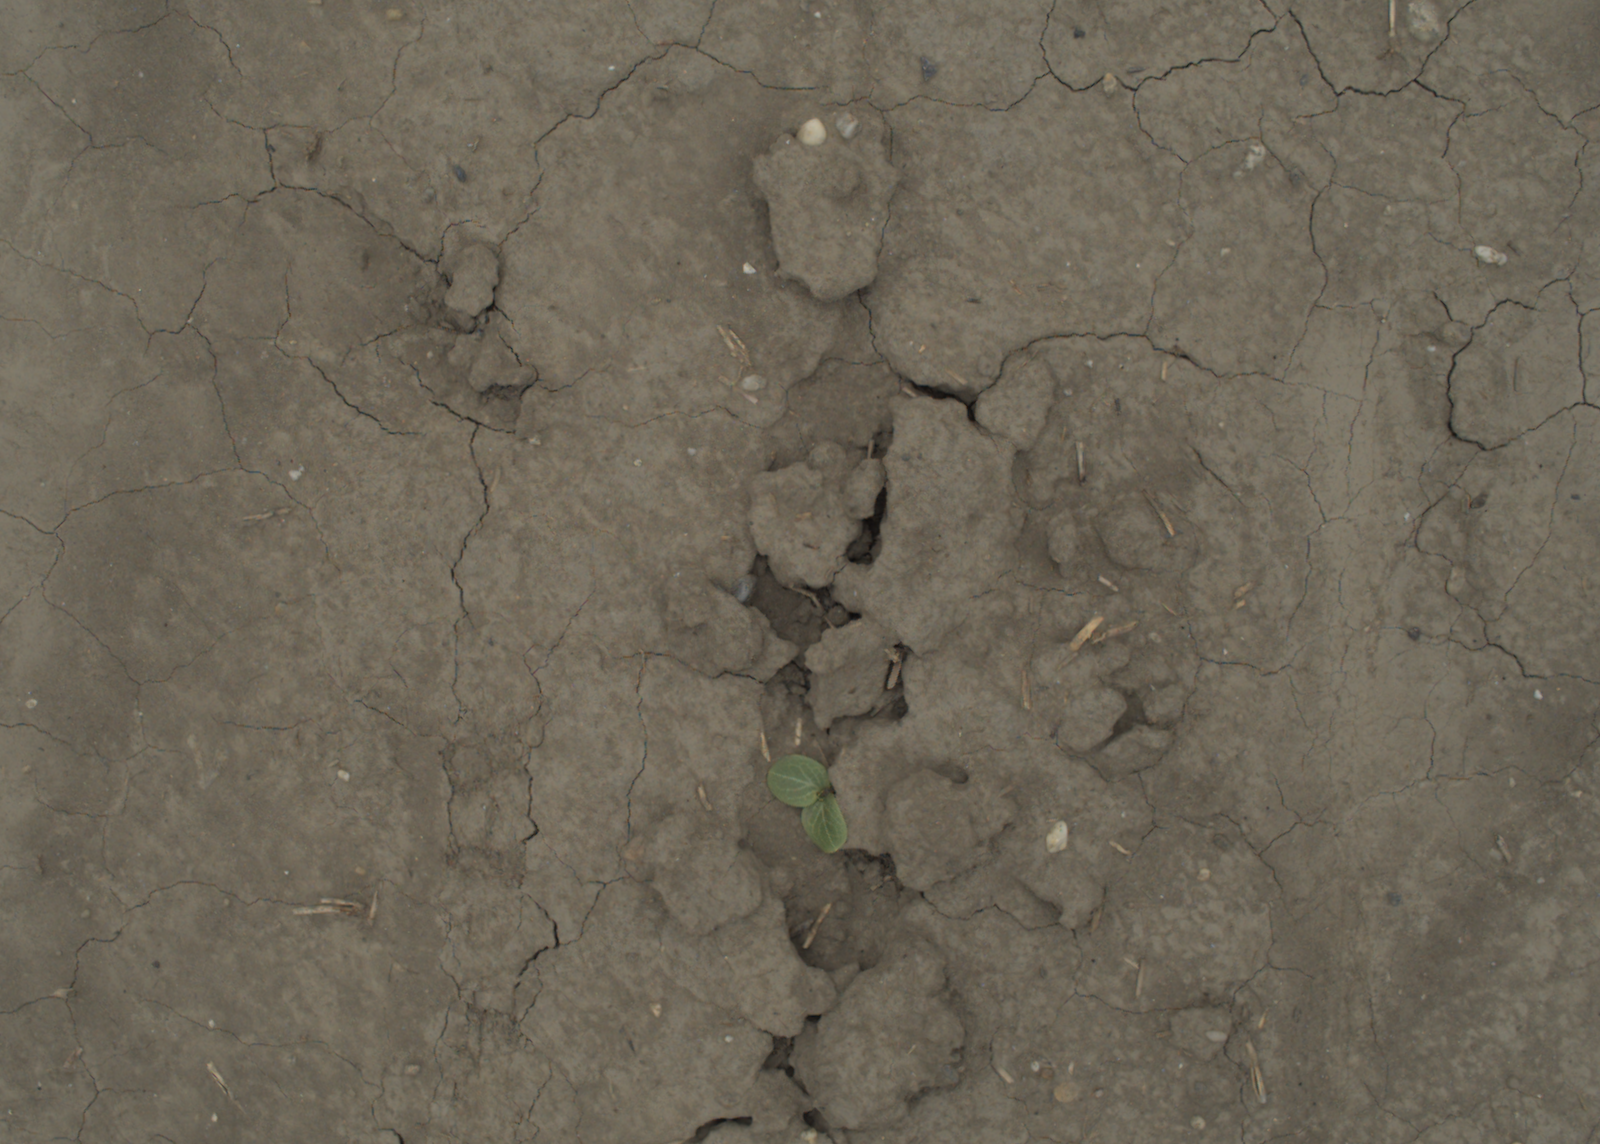
Capture date: 05.07.2021 13:31:32
Weather: cloudy
Wind: medium
Seeding date: 08.06.2021
Plant canopy height (mm): 961